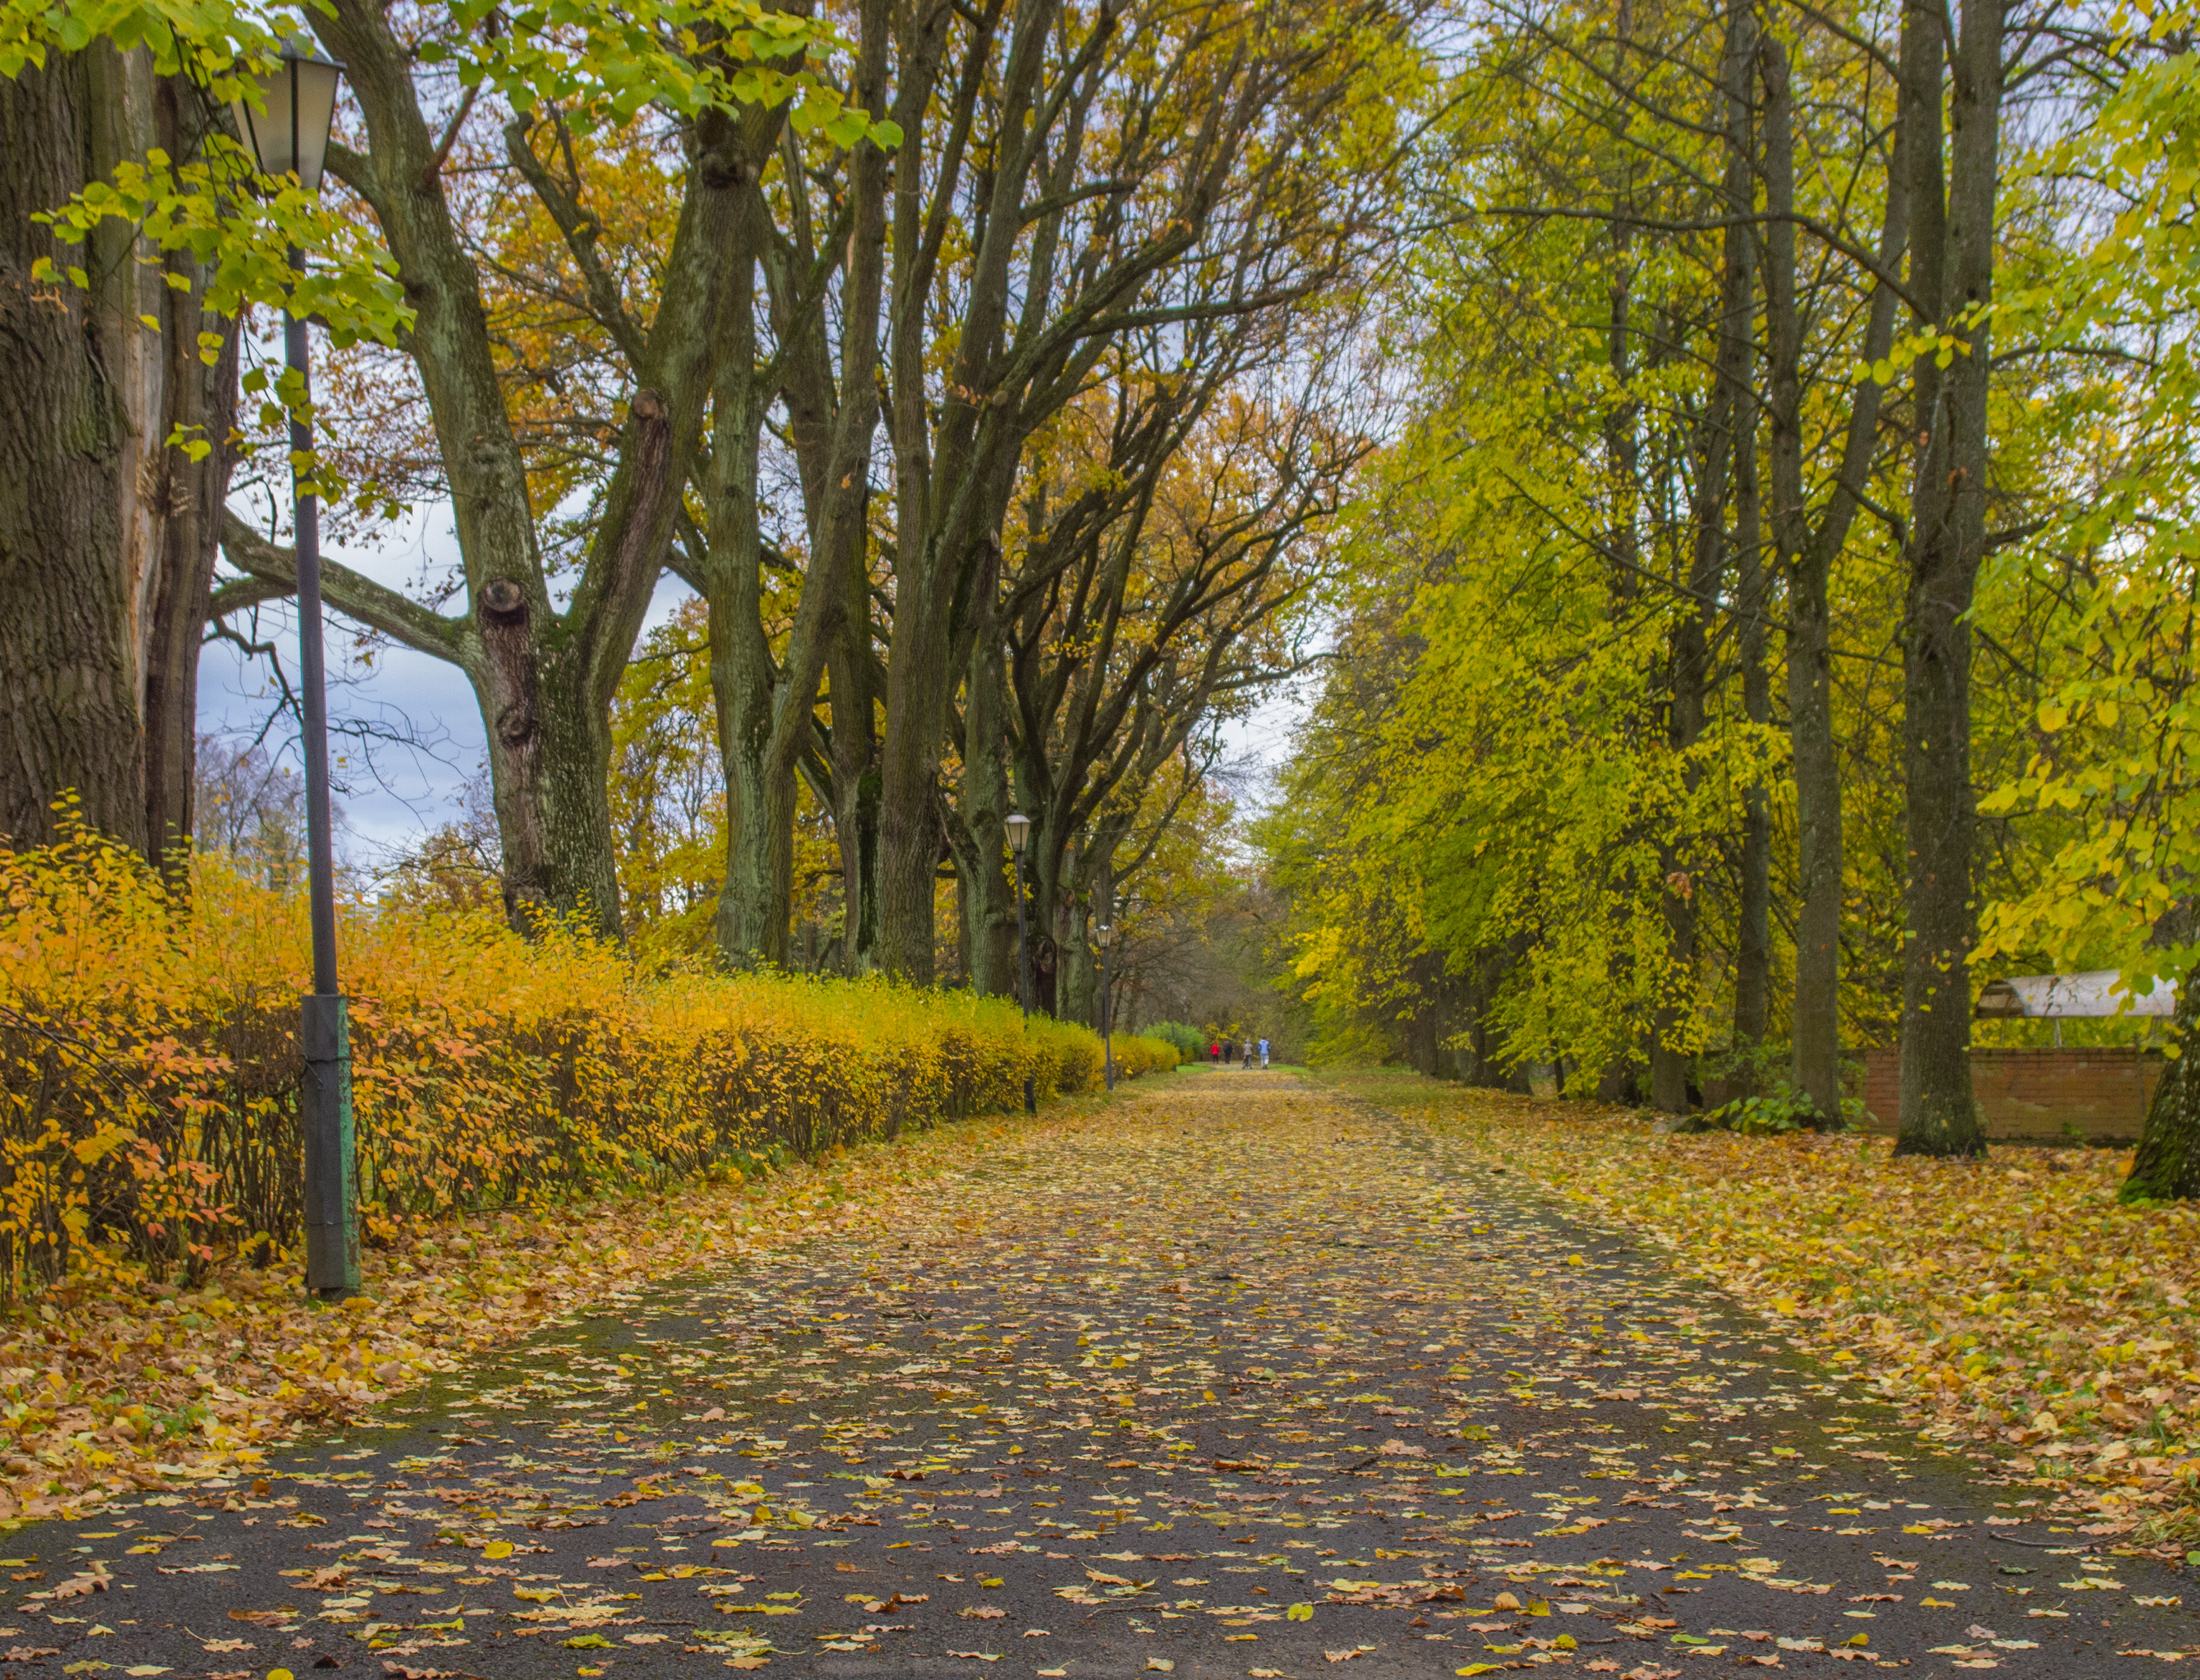
image, tree, natural landscape, leaf, nature, autumn, yellow, deciduous, road, woody plant, natural environment, sky, plant, lane, forest, sunlight, road surface, woodland, grass, biome, path, botany, grove, branch, spring, temperate broadleaf and mixed forest, infrastructure, thoroughfare, landscape, trail, asphalt, street, park, trunk, plane, Northern hardwood forest, maidenhair tree, plant stem, nonbuilding structure